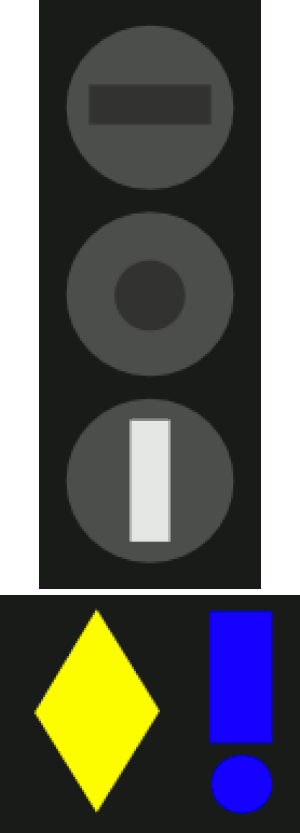
Signalisation tramway
Dans le domaine routier, un feu ou signal lumineux est un dispositif lumineux destiné à régler la circulation.